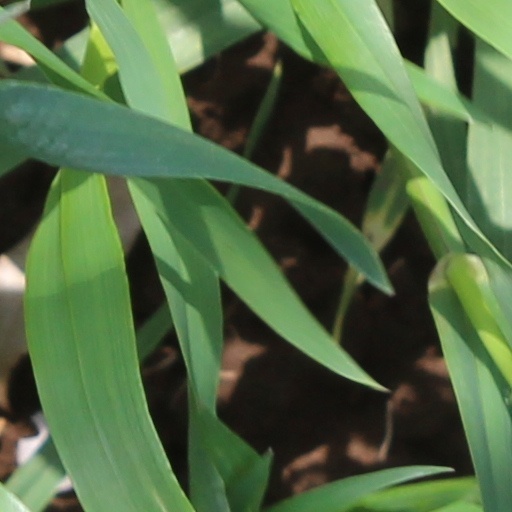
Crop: wheat